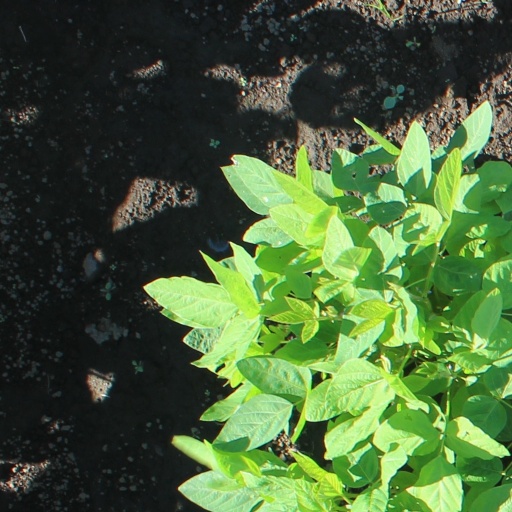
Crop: soybean